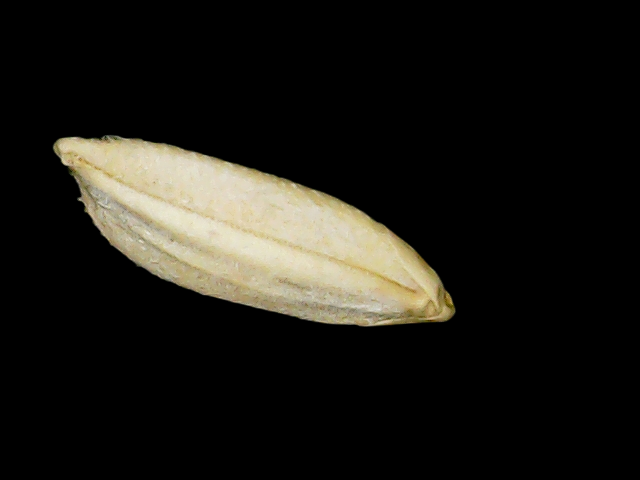
Rice variety: Binadhan10